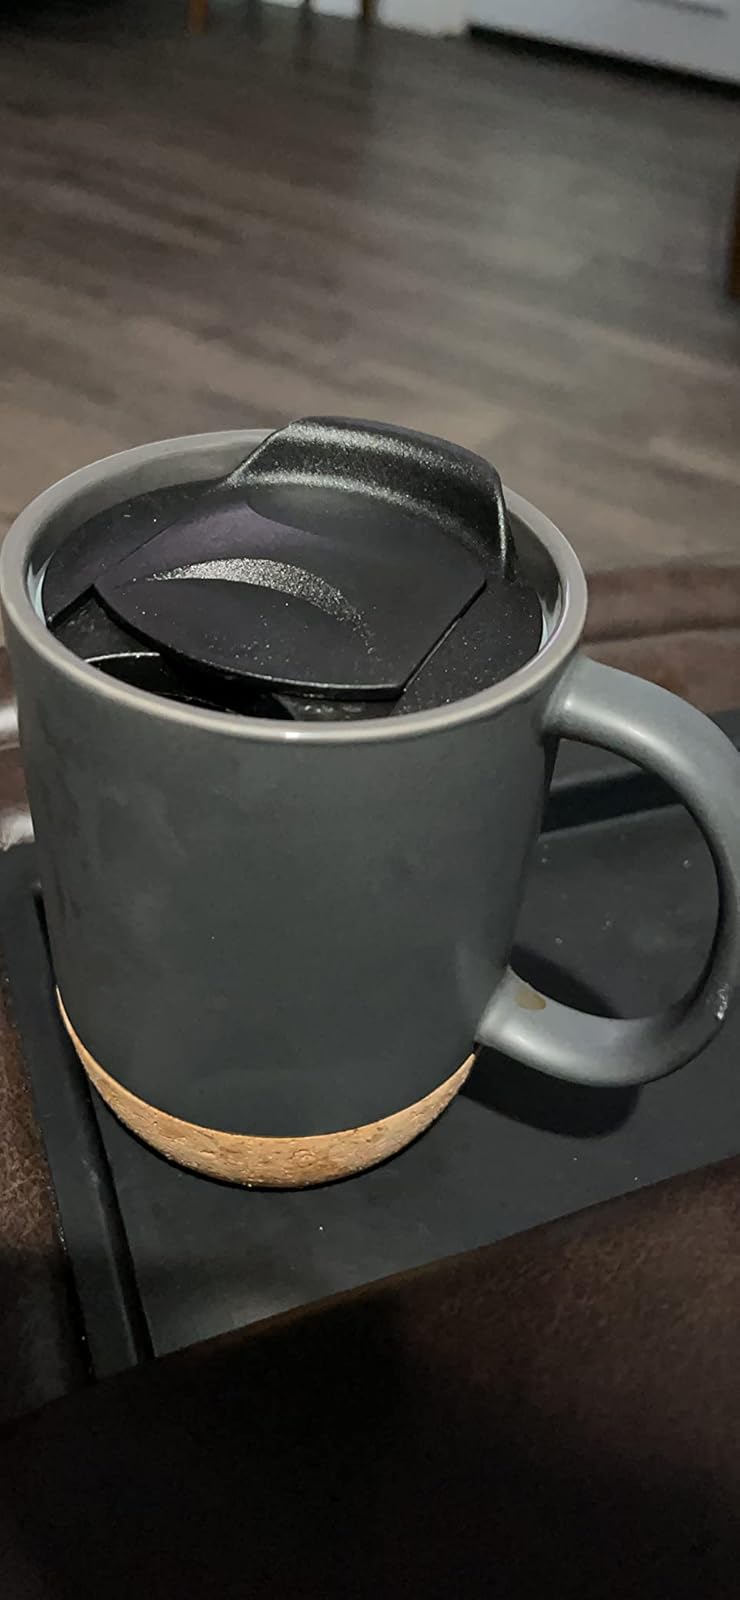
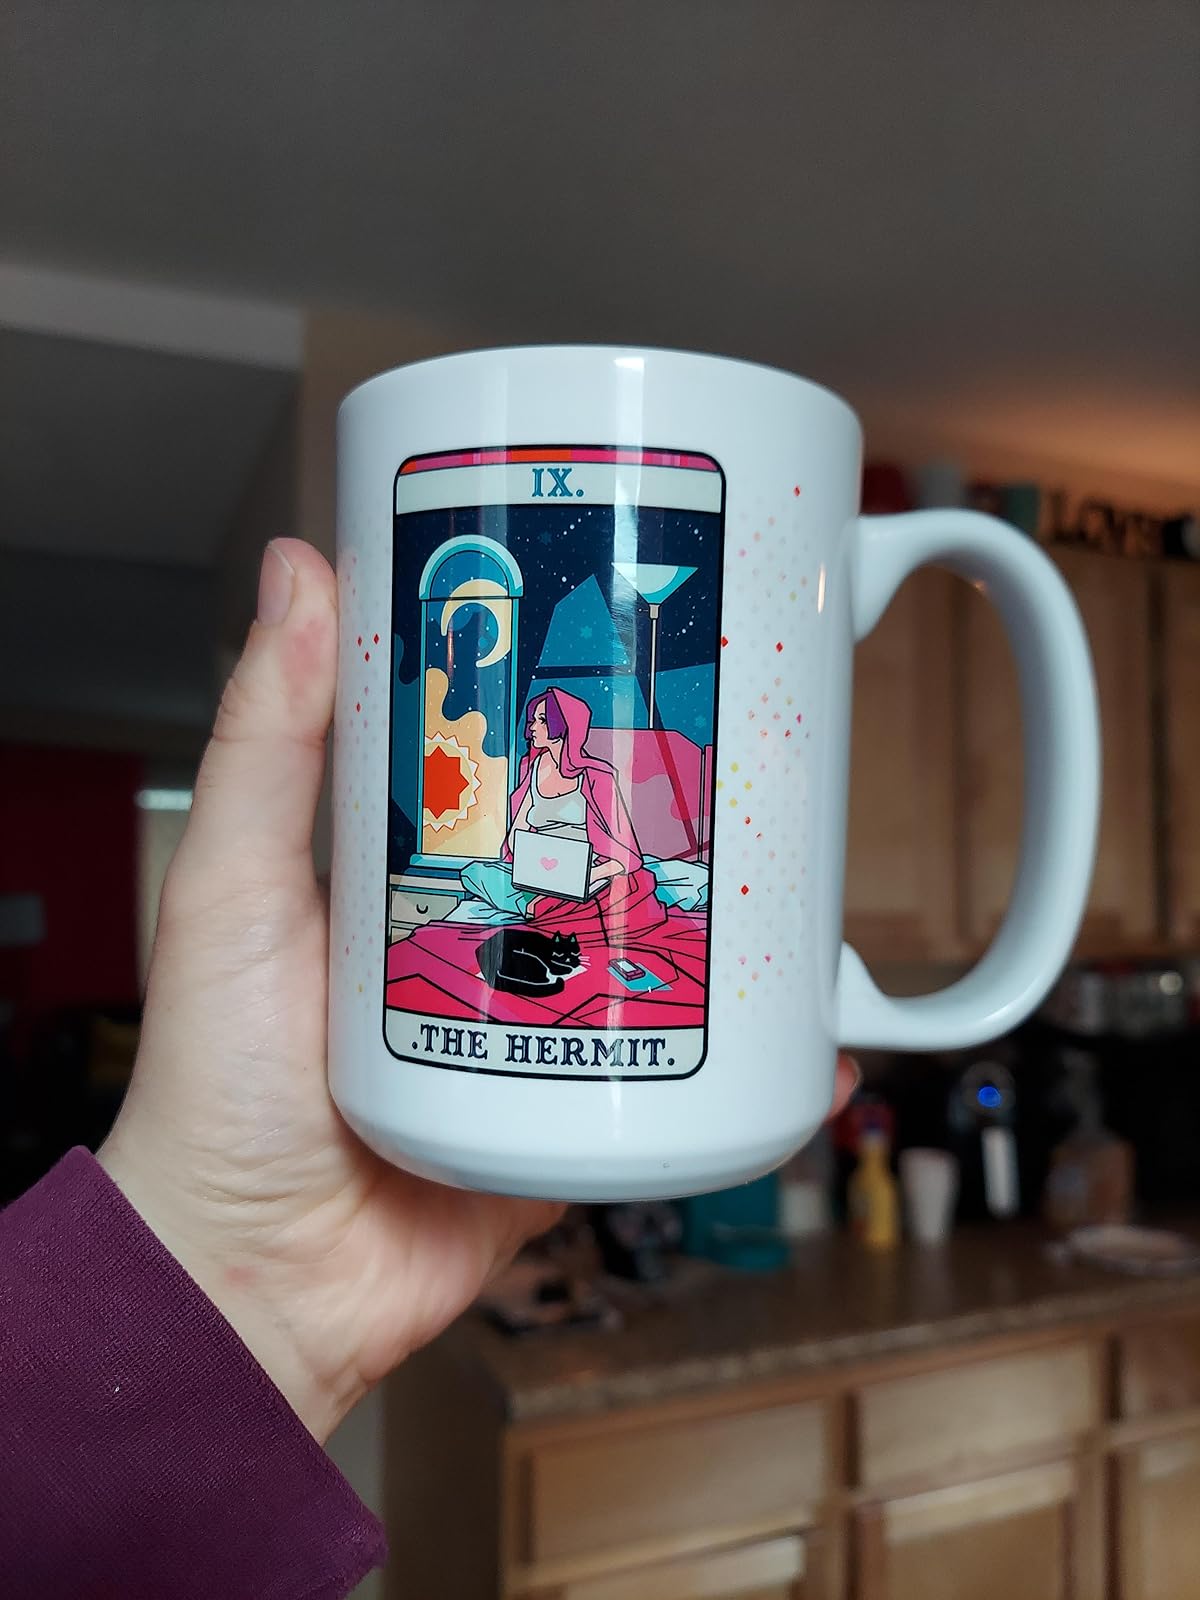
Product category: items_mug
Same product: no